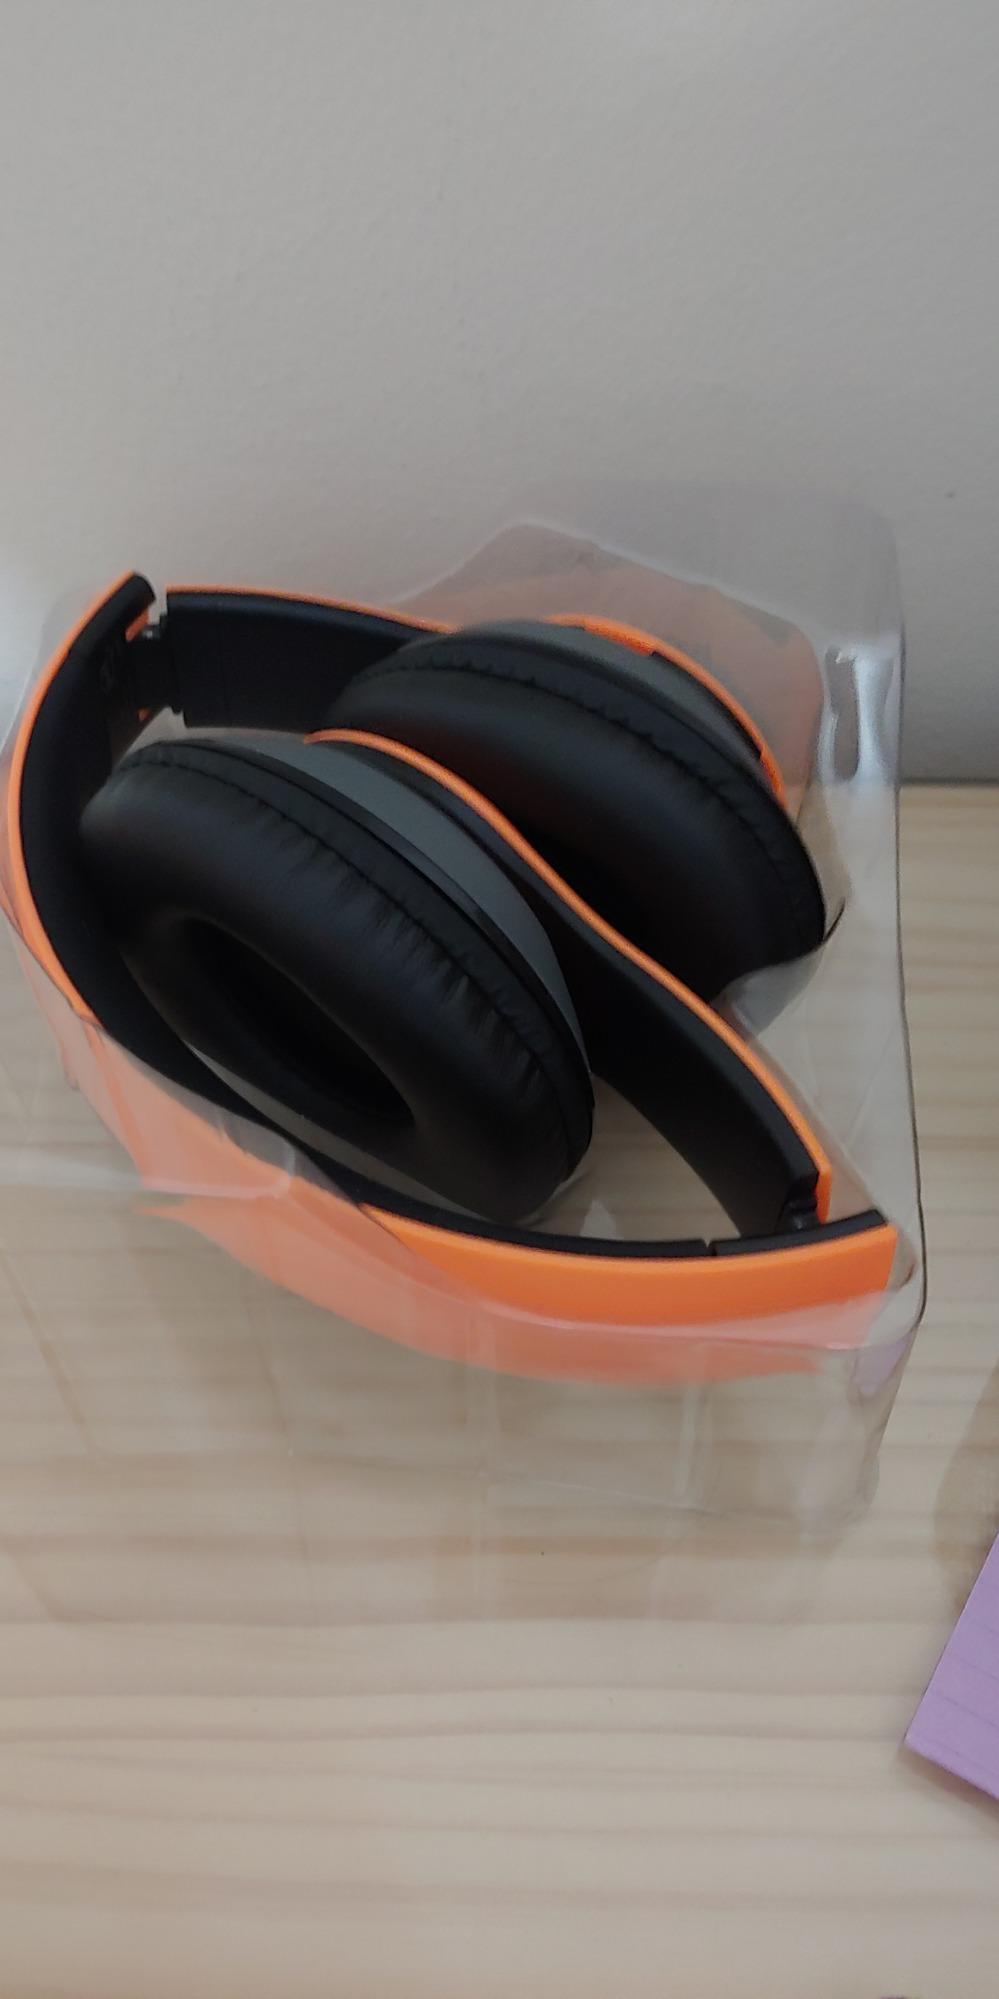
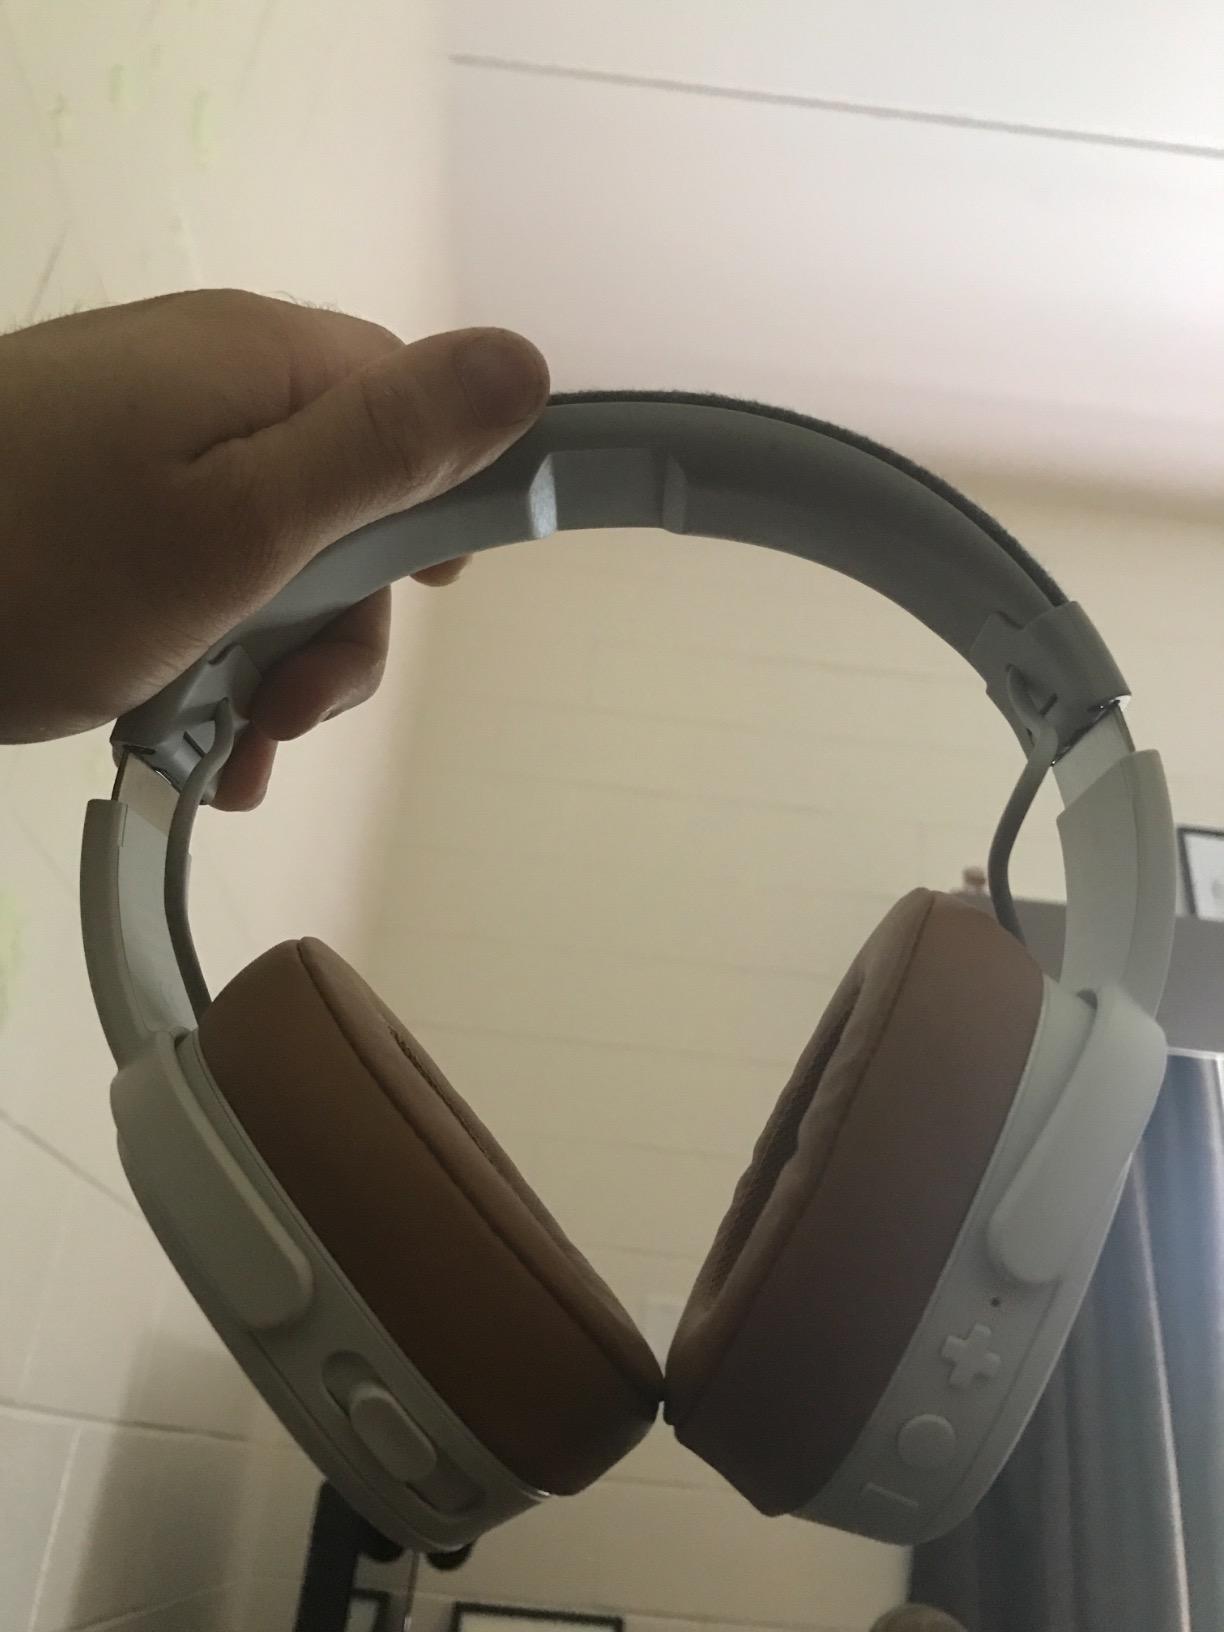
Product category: headphones
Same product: no